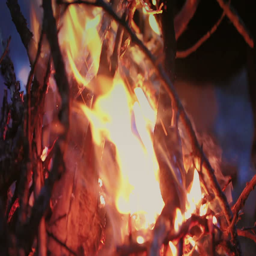
a man warms his hands by the fire .